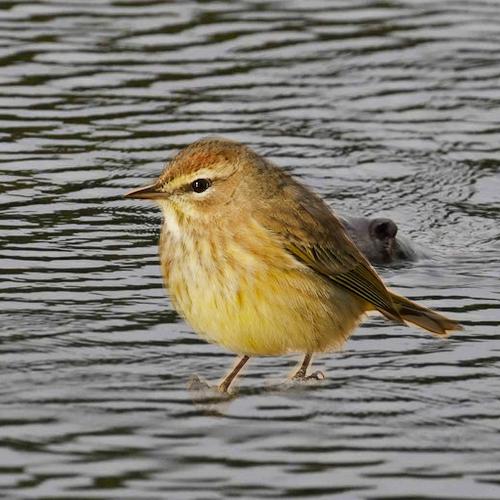
Bird species: Palm_Warbler
Bird type: landbird
Background: water